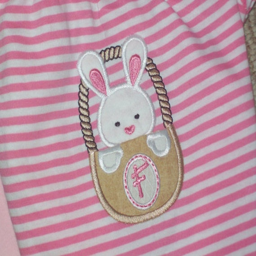
i had this made for my sweet granddaughter